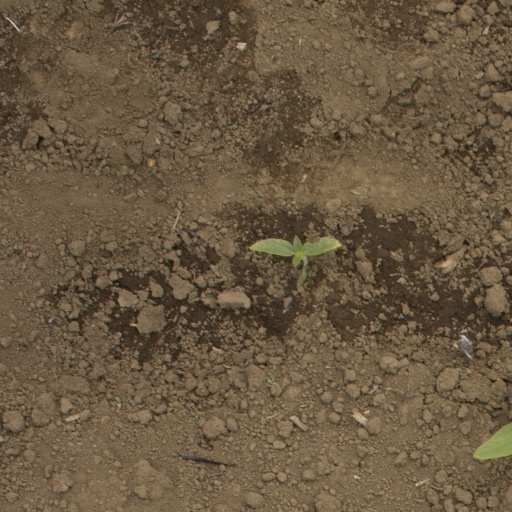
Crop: Jerusalem artichoke